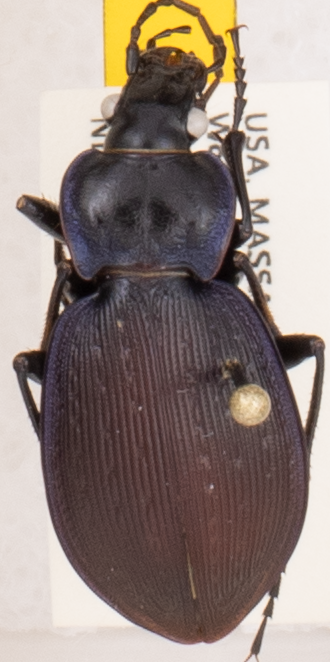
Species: Carabus goryi
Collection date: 2019-08-13
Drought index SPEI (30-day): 0.39
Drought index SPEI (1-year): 1.28
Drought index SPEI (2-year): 2.09